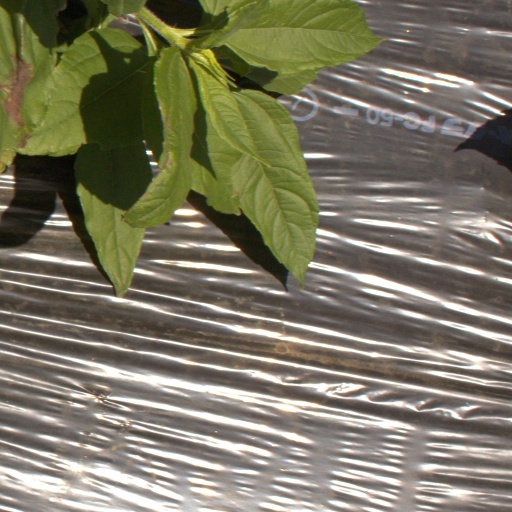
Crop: Jerusalem artichoke